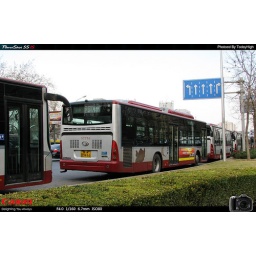
12M low floor air-conditioned bus by Beijing Jinghua.Sample bus of BK6120N2.